Wizard of the Saddle

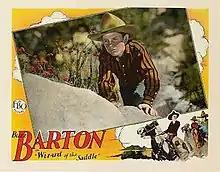

Wizard of the Saddle is a 1928 American silent Western film directed by Frank Howard Clark and starring Buzz Barton, Milburn Morante and James Ford.